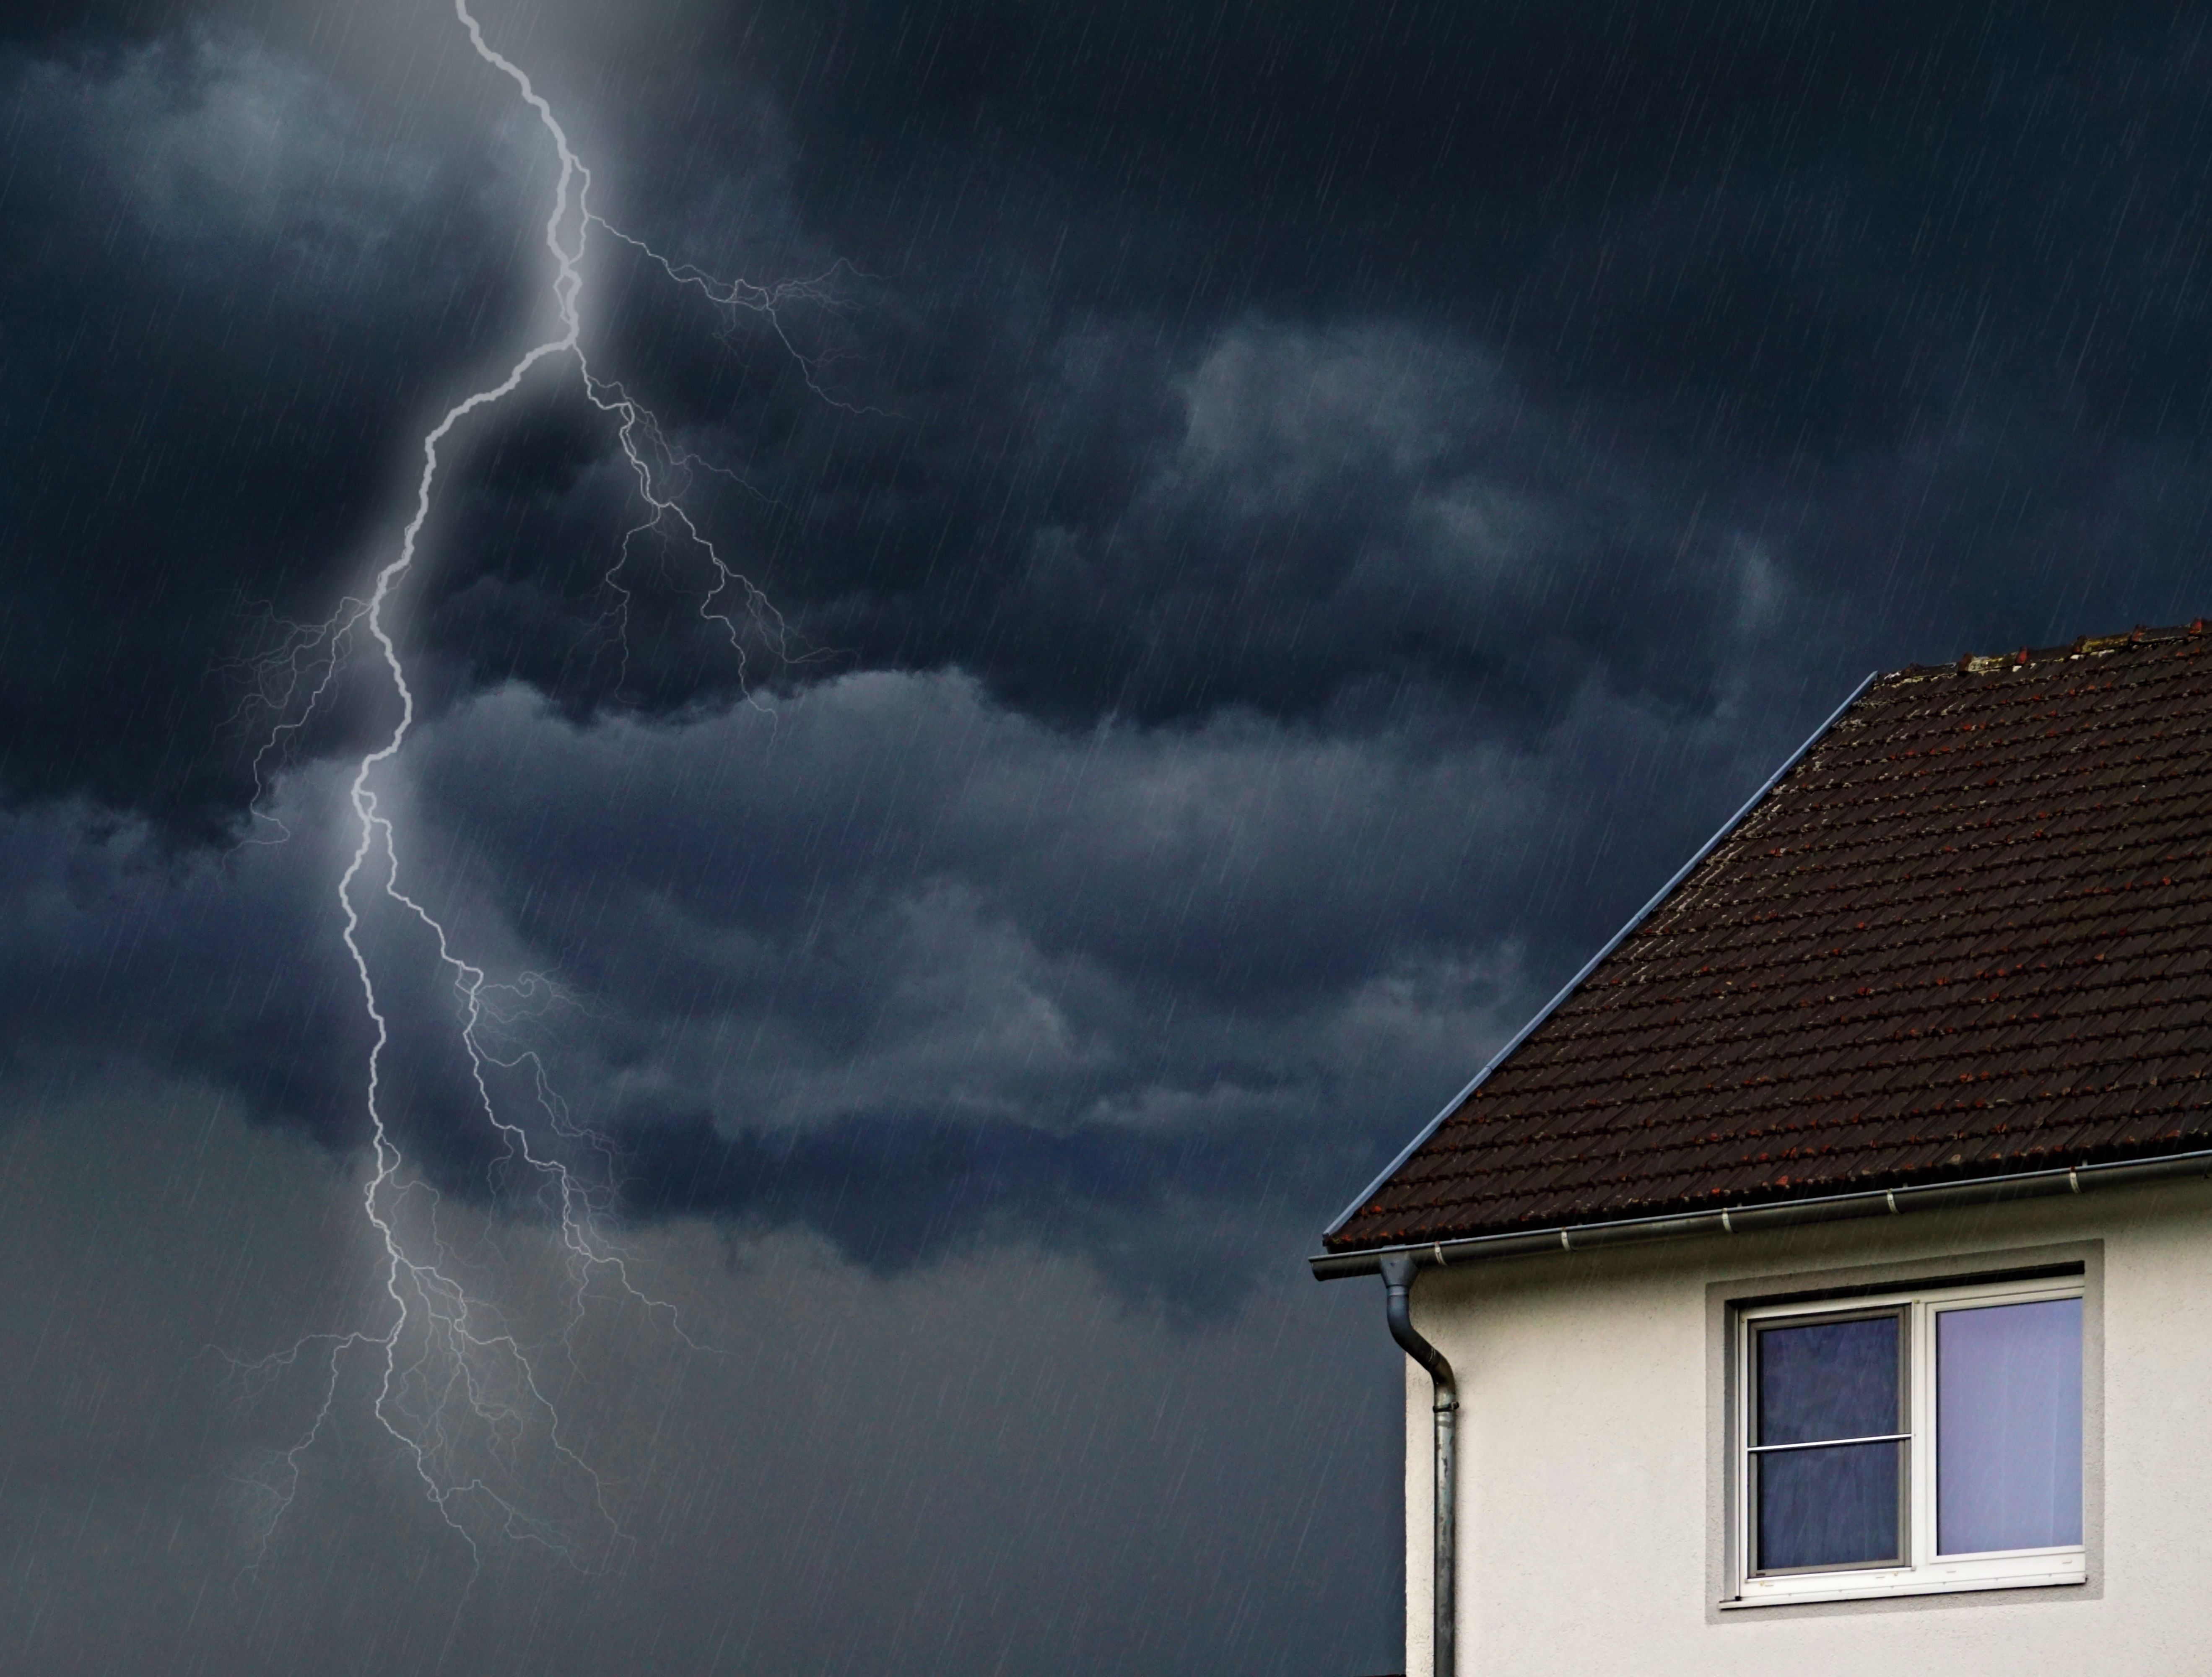
nature, cloud, sky, rain, atmosphere, home, weather, storm, lightning, thunder, current, clouds, thunderstorm, dark clouds, elementary, flash of lightning, discharge, weather mood, natural phenomenon, insurance, storm clouds, flashes